Sigtryggur Arnar Björnsson

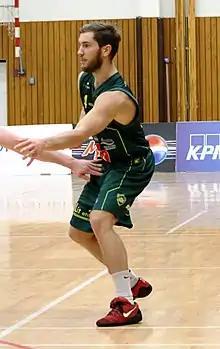
Sigtryggur Arnar in 2015

Sigtryggur Arnar Björnsson (born 7 March 1993) is an Icelandic basketball player who plays for Tindastóll of the Úrvalsdeild karla and the Icelandic national basketball team. He won the Icelandic championship in 2023 and the Icelandic Cup in 2018 with Tindastóll.